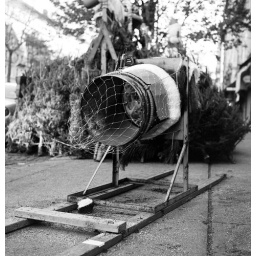
Yashica Mat 124G with Neopan 400 developed in the kitchen sink